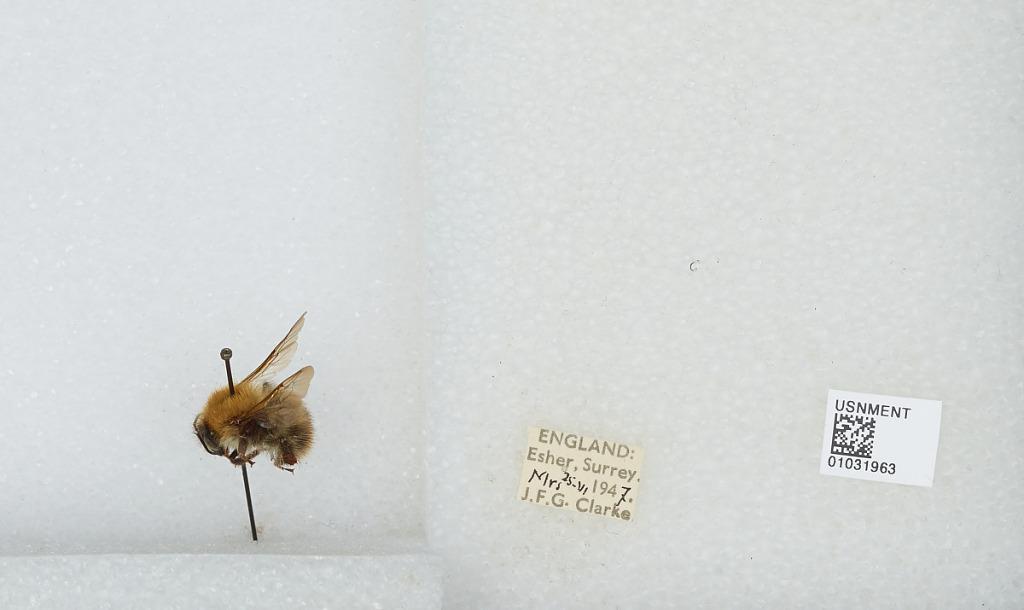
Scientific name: Bombus (Thoracobombus) pascuorum (Scopoli)
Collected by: J. Clarke
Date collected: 1947-6-25
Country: United Kingdom
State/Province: England
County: Surrey
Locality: Esher
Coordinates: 51.3691, -0.365